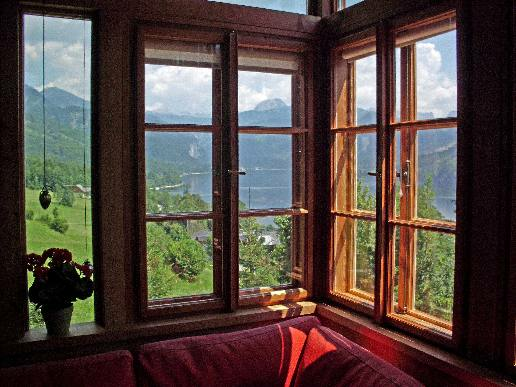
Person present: No